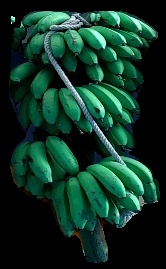
Variety: rasbale
Grade: grade2